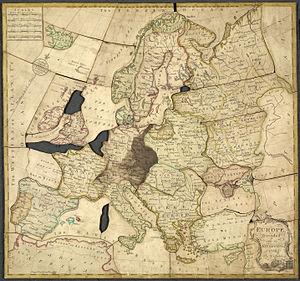
John Spilsbury est un cartographe et graveur londonien.